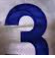
Number: 3